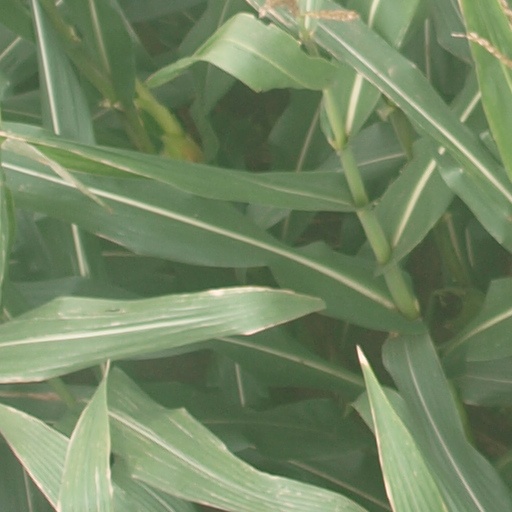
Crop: maize; corn